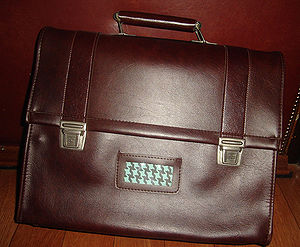
Mappe
Lædermappe.
En mappe er en kasseformet beholder lavet af et mere eller mindre fleksibelt materiale. En mappe er hovdsageligt beregnet til transport af papirer og andre dokumenter – og udstyret med et håndtag.